United States Department of Veterans Affairs Police

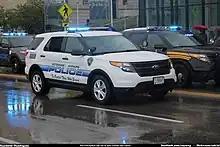
Veterans Affairs Police Ford Explorer

Upper level management and specialty positions other than "Police Officer" include (in no particular order); "Detective" (1811 Series Criminal Investigator). Other semi standardized rank structures are developed within each VA Police Service at the local level. These serve to reflect job title, function, and/or role and range from "Sergeant" to "Chief". The VA Police also maintain groups of specialty service elements such as "K-9", "bicycle", "boat" and "motorcycle" patrols.